Leon Trotsky

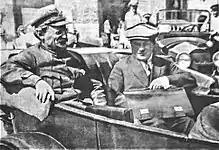
Leon Trotsky and Leonid Serebryakov attend the Congress of Soviets of the Soviet Union in May 1925

Since the "troika" controlled the Party apparatus via Stalin's Secretariat and "Pravda" via editor Bukharin, it directed the discussion and delegate selection. Though Trotsky's position prevailed within the Red Army, Moscow universities, and received about half the votes in the Moscow Party organization, it was defeated elsewhere. The Conference was packed with pro-"troika" delegates. Only three delegates voted for Trotsky's position, and the Conference denounced "Trotskyism" as a "petty bourgeois deviation".